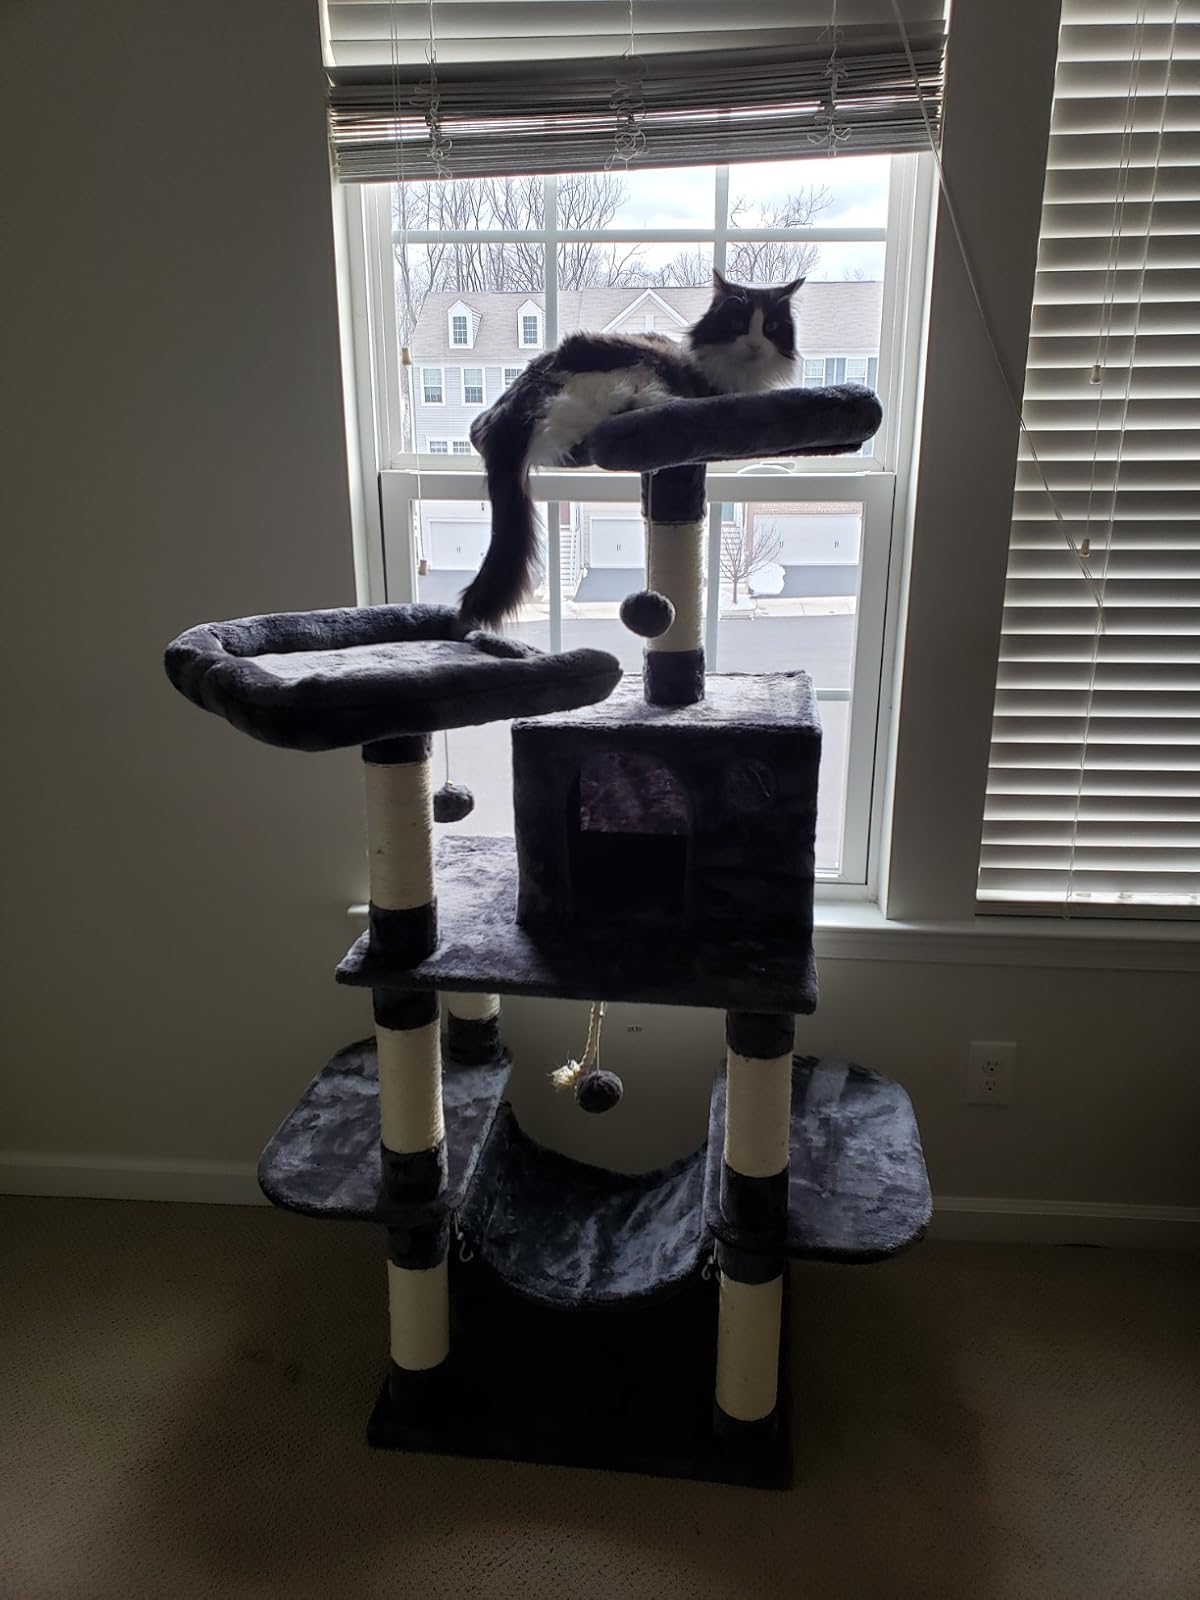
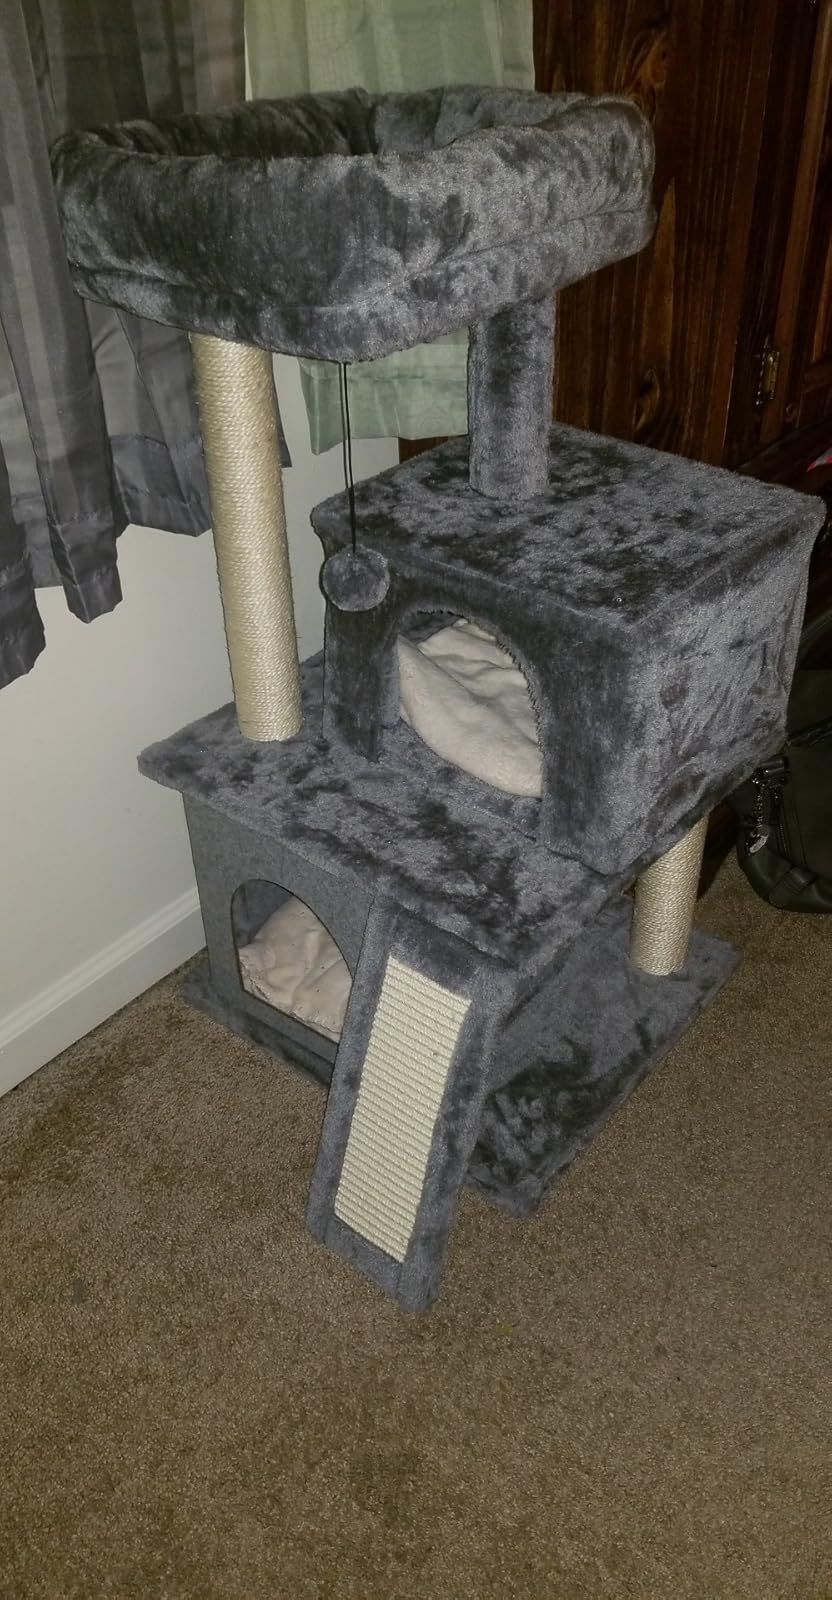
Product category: items_cat tree
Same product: no